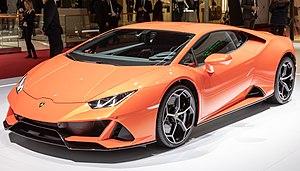
L'édition 2019 du salon international de l'automobile de Genève est un salon automobile annuel qui se tient du 7 au 17 mars 2019 à Genève. Il s'agit de la 89ᵉ édition internationale de ce salon organisé pour la première fois en 1905.
L'Huracán est une supercar du constructeur automobile italien Lamborghini. Dévoilée lors du salon international de l'automobile de Genève 2014, elle succède à la Gallardo en utilisant un moteur V10 de 5,2 litres développant 610 ch.